Conduit Avenue

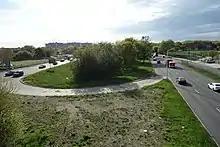
The median of Conduit Avenue (pictured) would have been used for the Bushwick Expressway.

Around 1954, officials proposed constructing the Bushwick Expressway as part of Interstate 78, between the Williamsburg Bridge and the Nassau Expressway (NY 878). The expressway would have followed Broadway, Bushwick Avenue, and the Conduit Boulevard/Avenue corridor within Brooklyn. The widened median of Conduit Boulevard would have facilitated the expressway. An alternate routing proposed in the 1960s by the Triborough Bridge and Tunnel Authority (TBTA) would have traveled slightly farther north, connecting to the Long Island Expressway (I-495) in western Queens. The Bushwick Expressway was opposed due to the destruction of residences and businesses in Brooklyn and Queens that would be required; the TBTA estimated that nearly 4,000 families would be displaced by the expressway. The Bushwick Expressway plan was later truncated and later dropped entirely in 1969. Governor Nelson Rockefeller eliminated the expressway from the state's construction plans in March 1971.